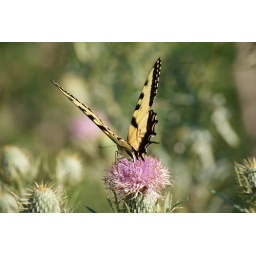
camping at loft mountain in the blue ridge